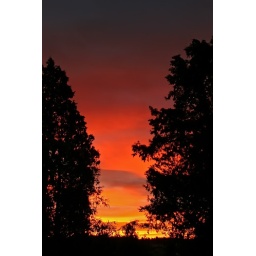
under a blood red sky